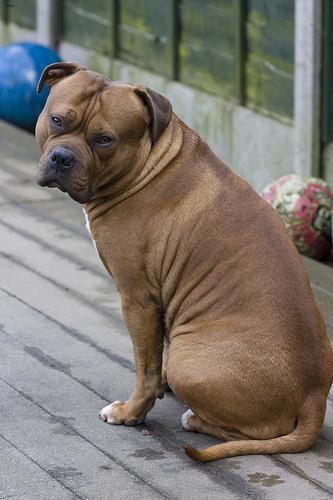
staffordshire bull terrier